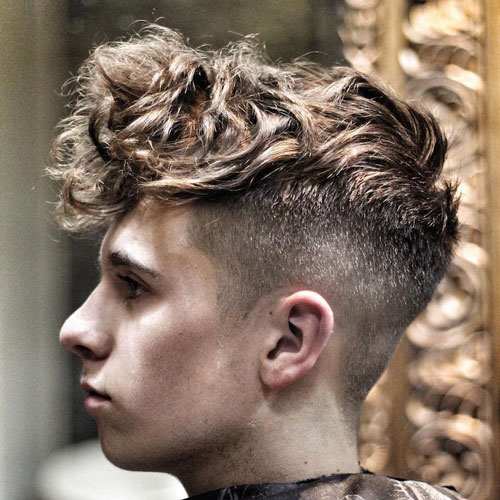
Gender: men